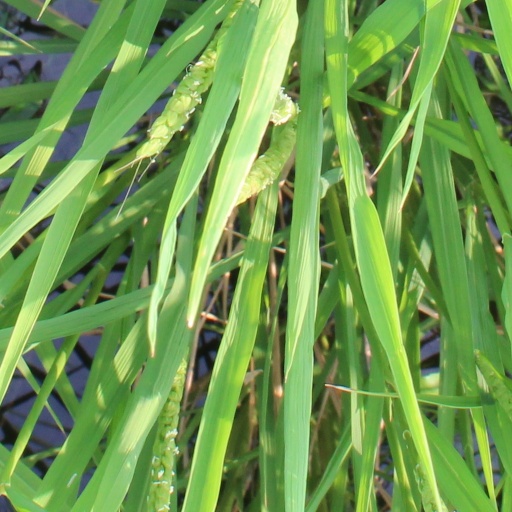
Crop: rice